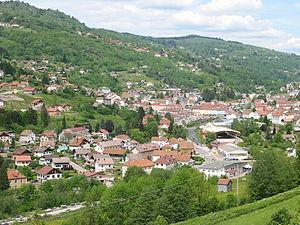
L'aire urbaine de La Bresse est une aire urbaine française centrée sur la ville de La Bresse, dans les Vosges. L'ensemble de ses quatorze communes appartiennent à l'unité urbaine de La Bresse, cas assez rare. Elle comptait 24 175 habitants en 2016.